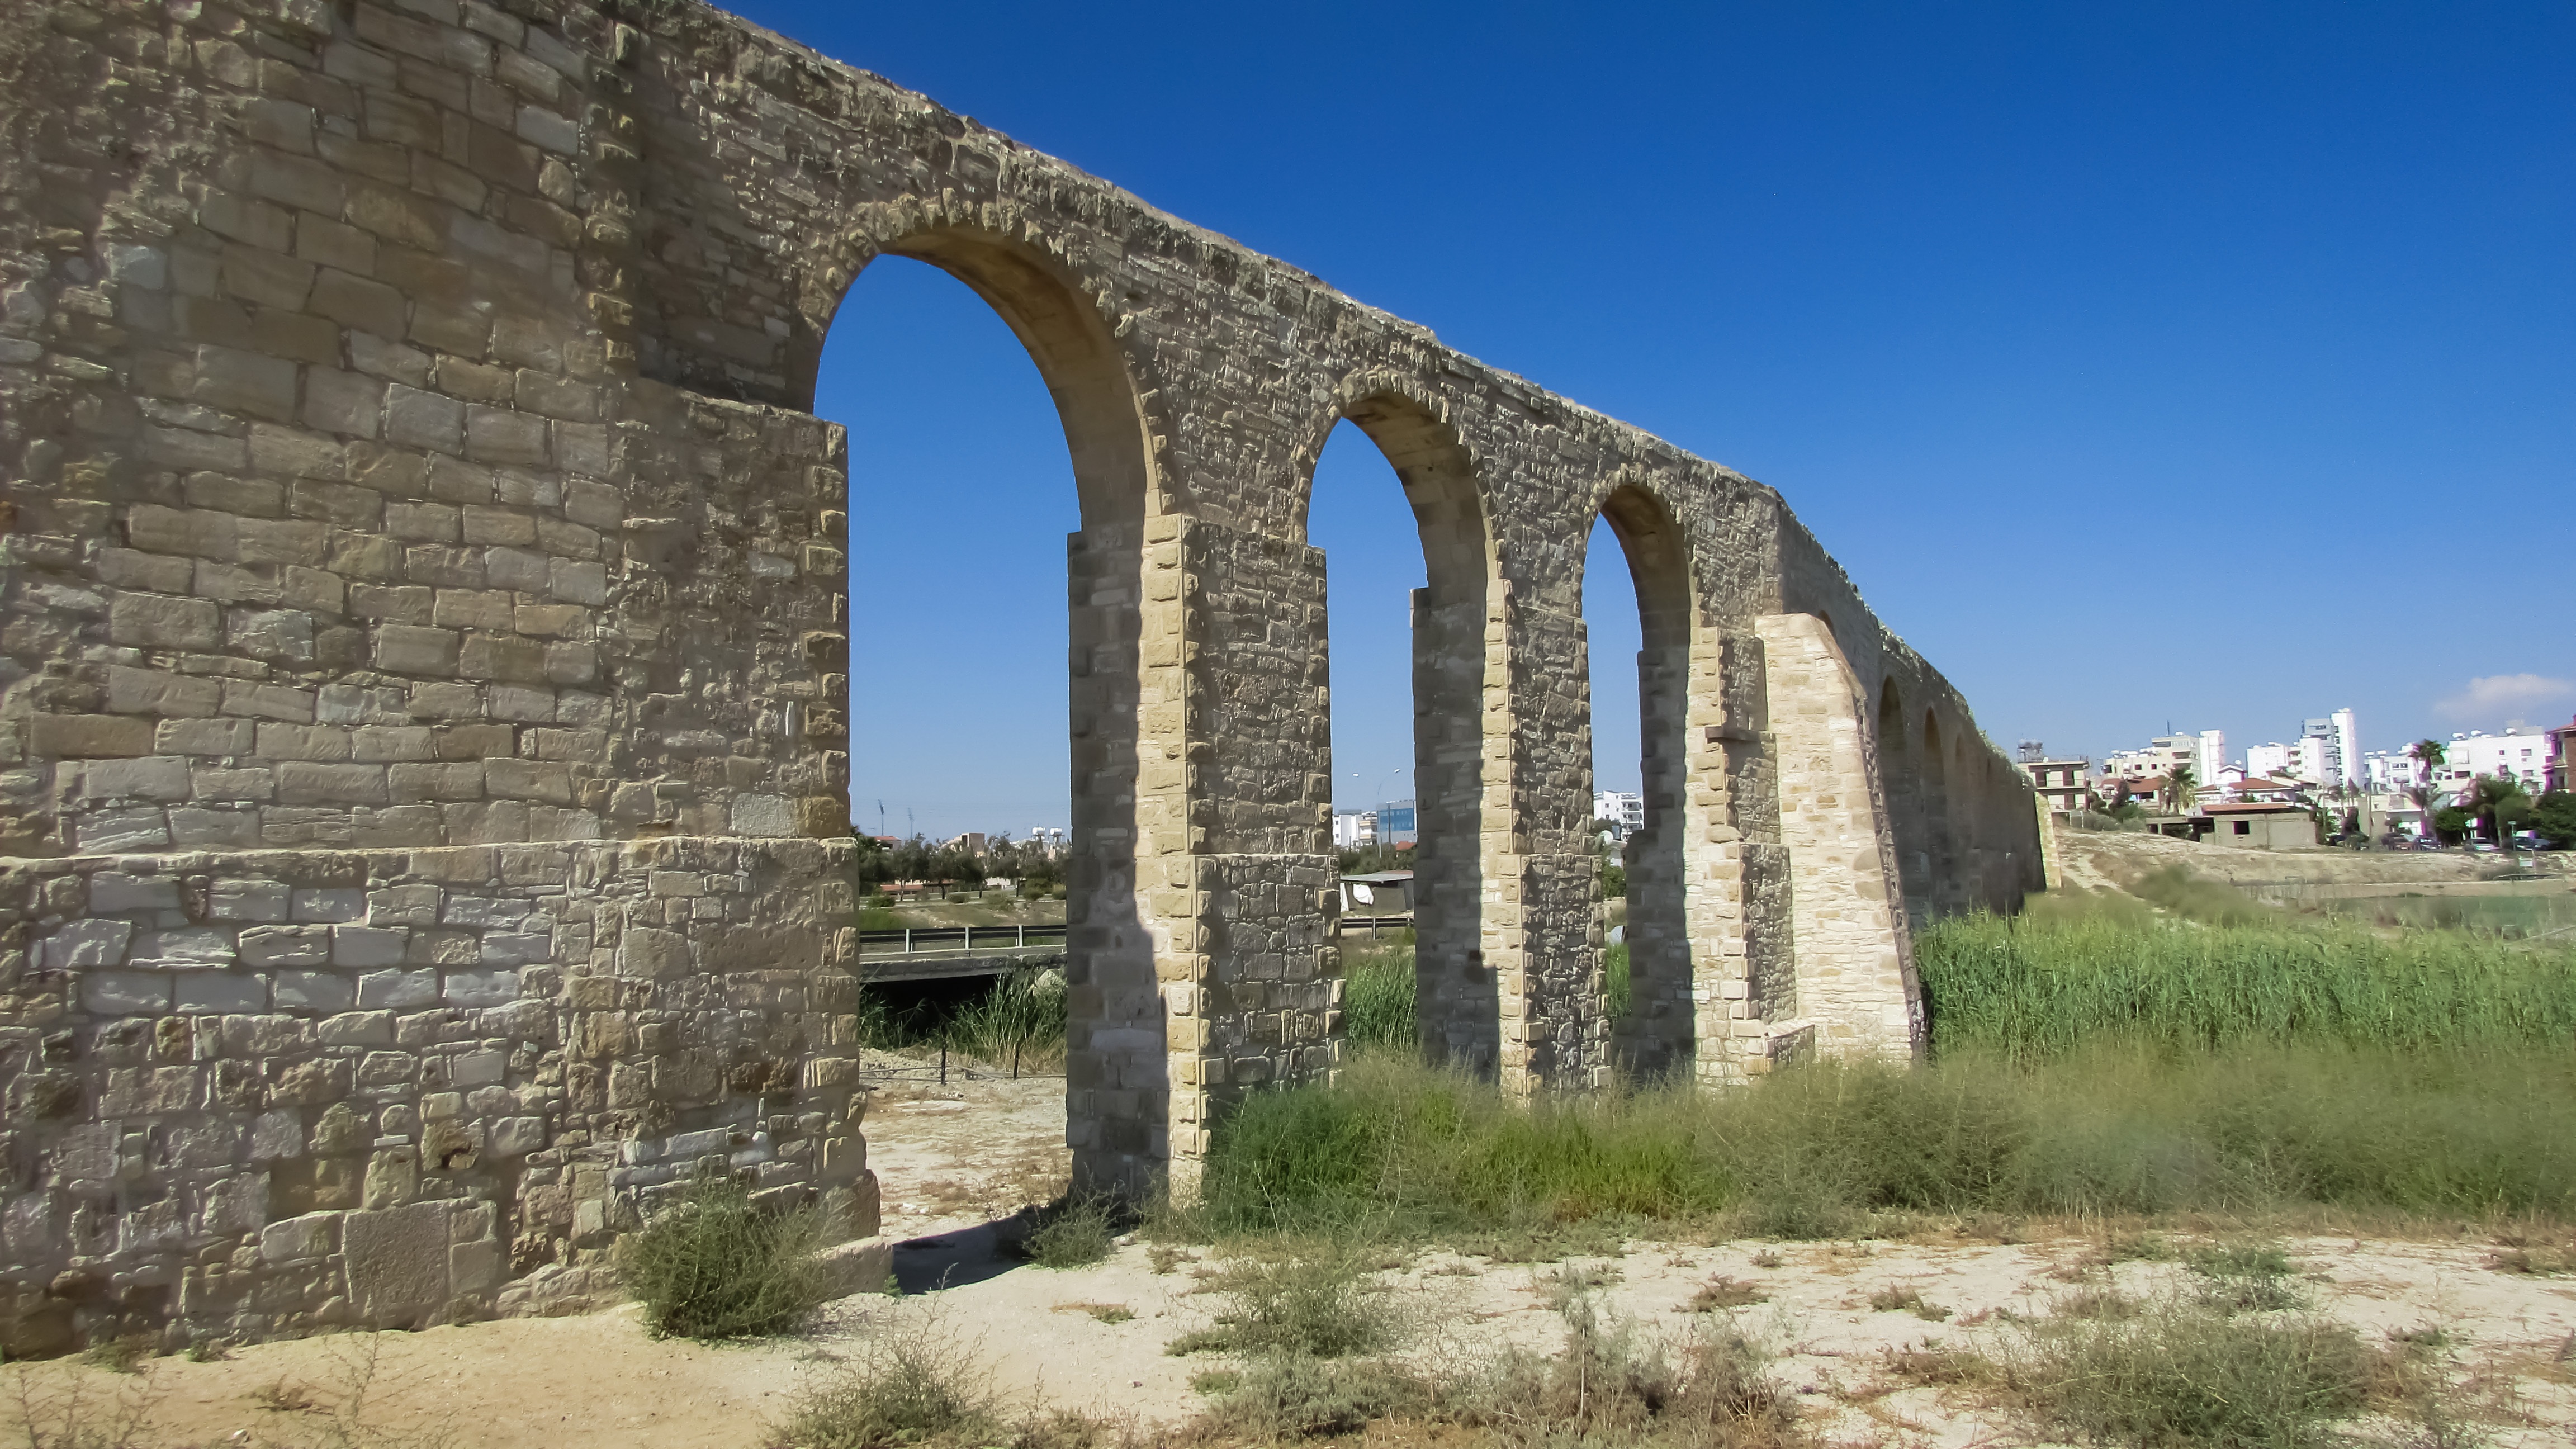
water, architecture, bridge, stone, monument, arch, landmark, sightseeing, ruins, monastery, viaduct, cyprus, ottoman, larnaca, aqueduct, arch bridge, kamares aqueduct, historic site, ancient history, ancient roman architecture